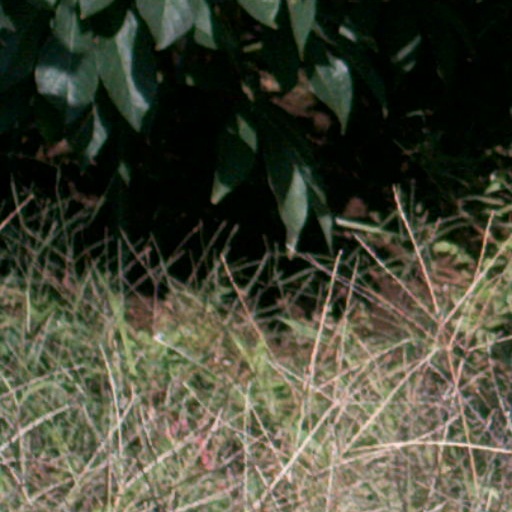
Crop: cassava